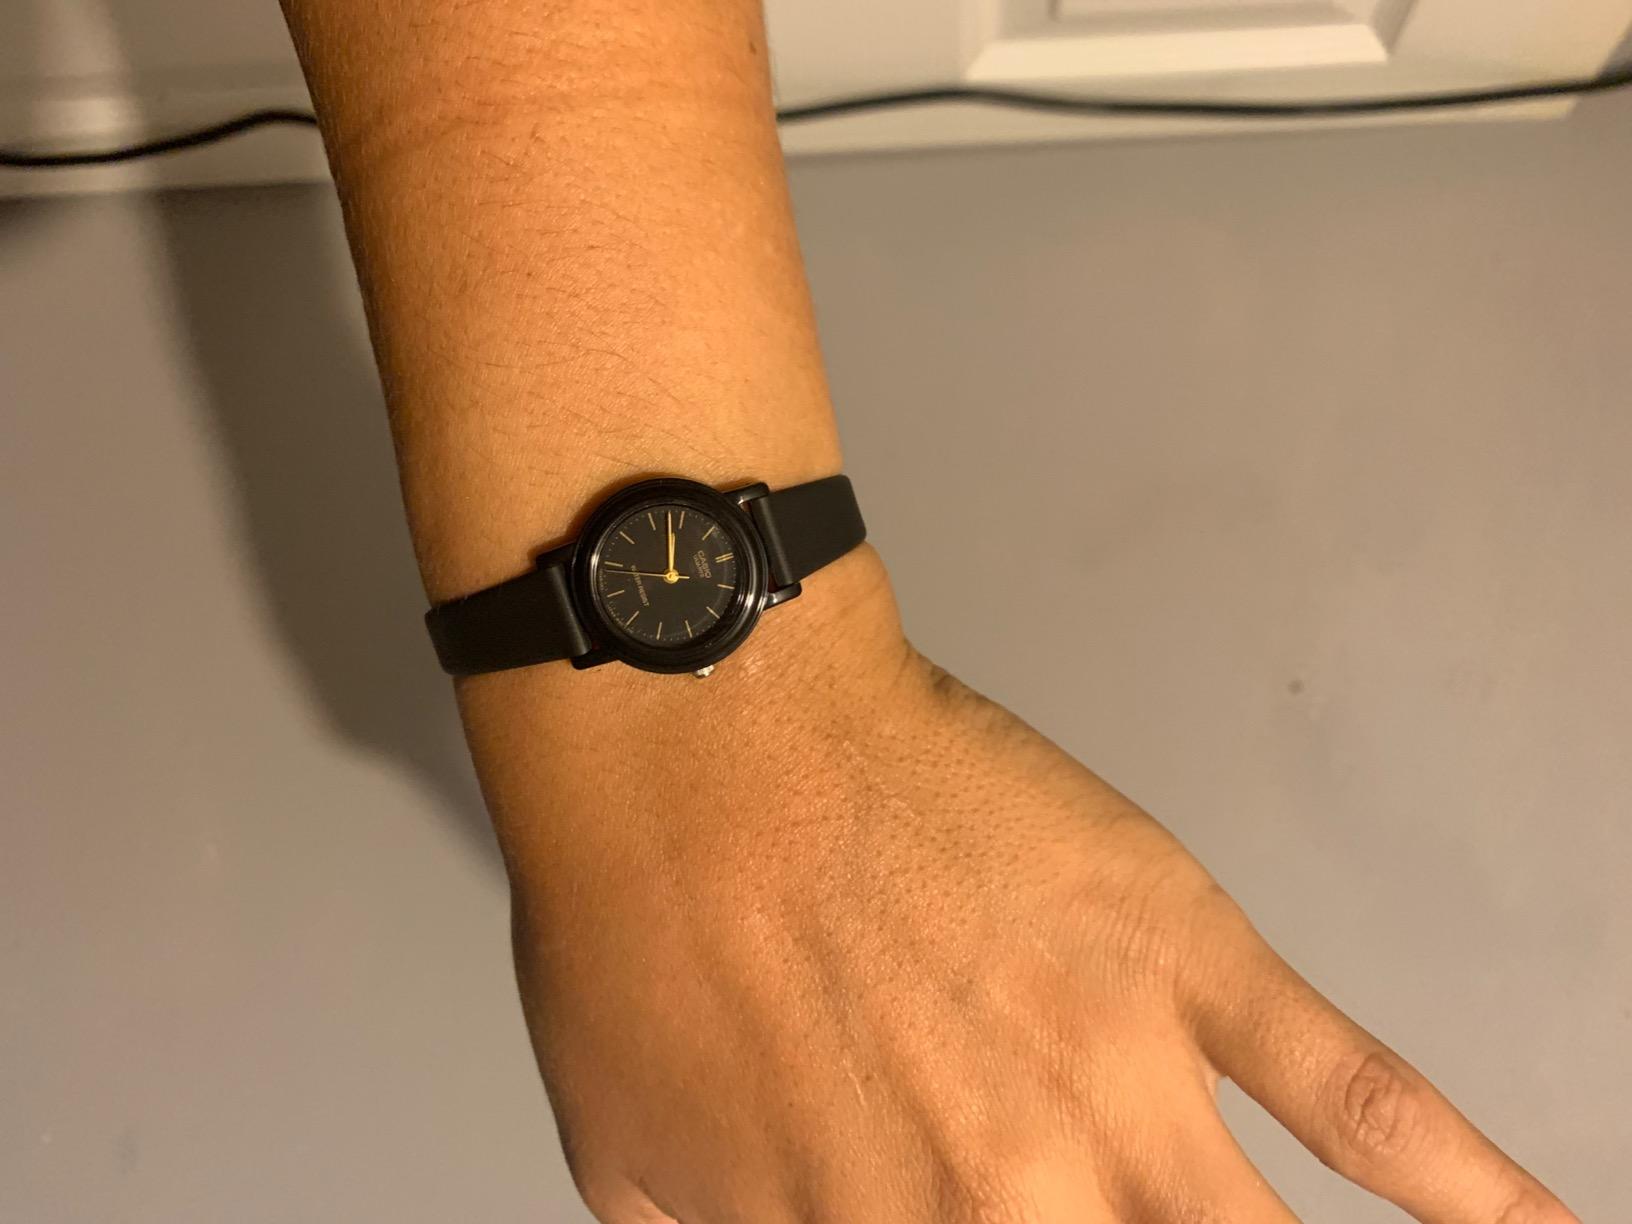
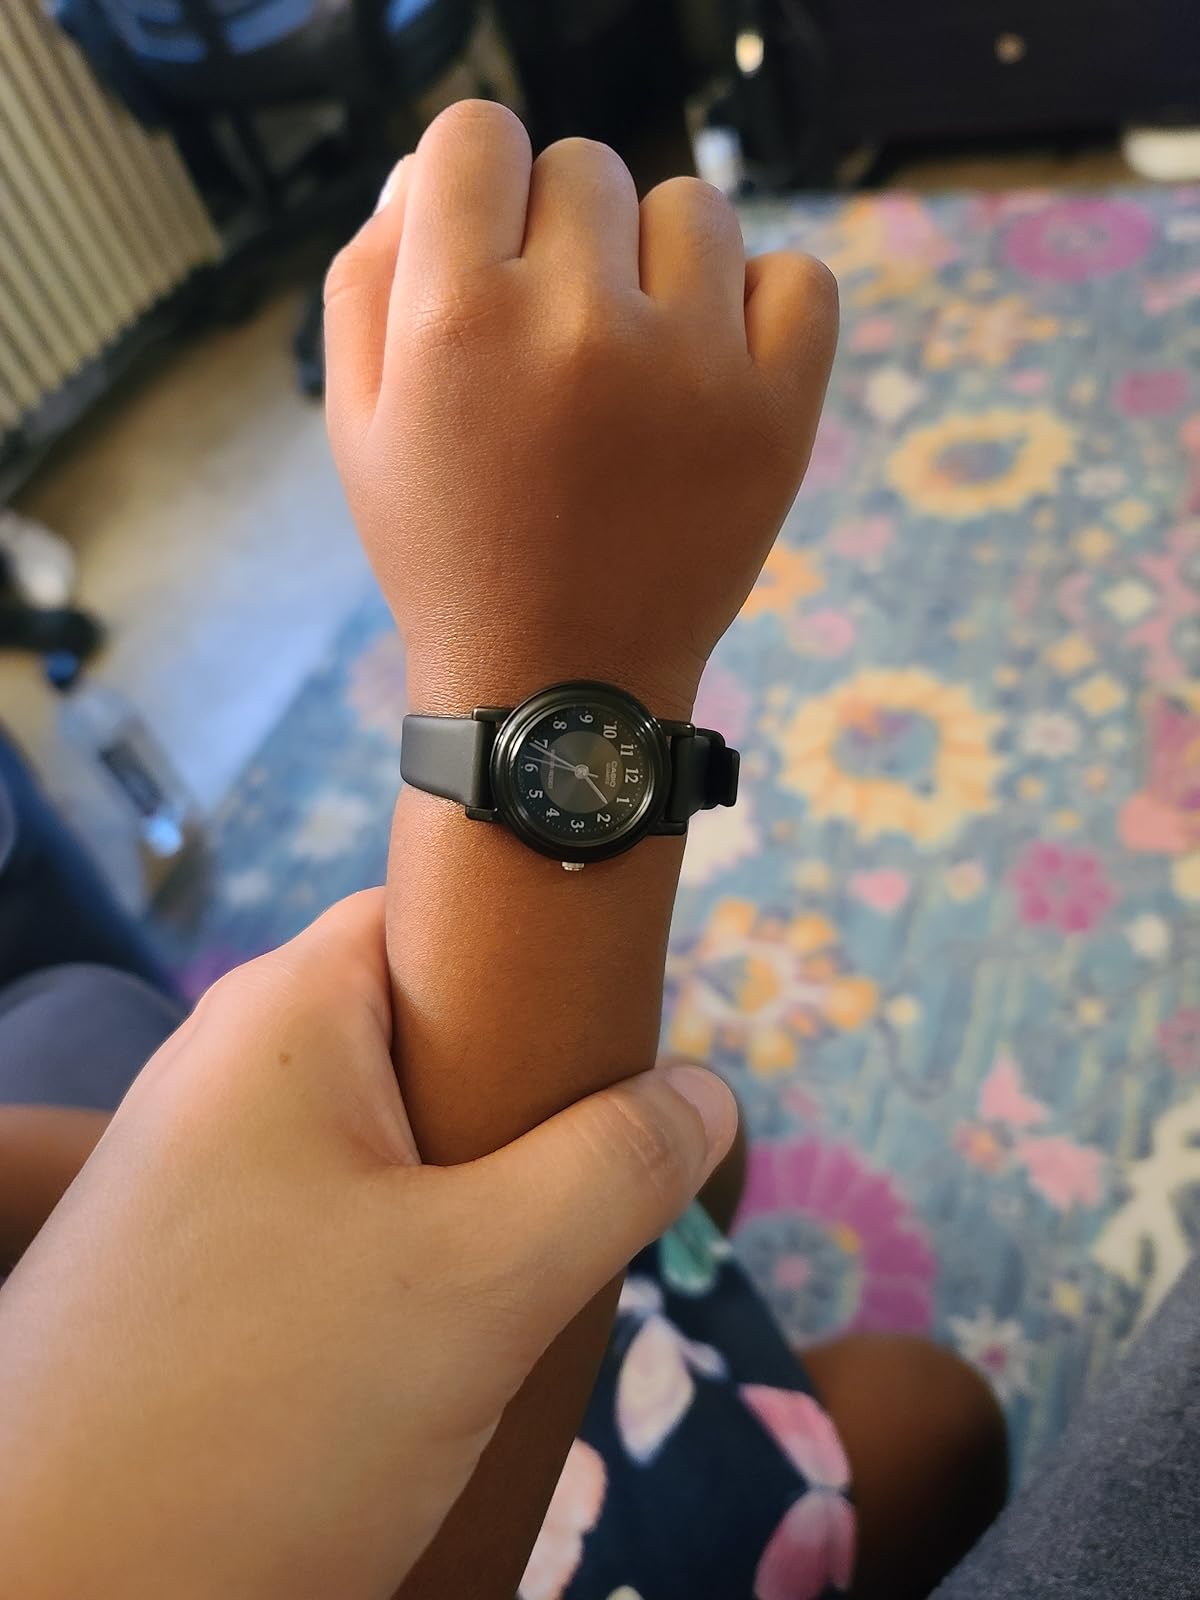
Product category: accessories_watch
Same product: no